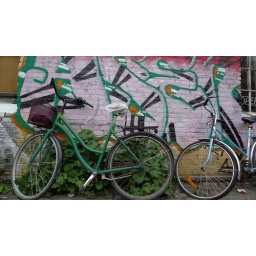
The colors seemed to all work together in this shot of some green bikes and graffiti in Copenhage. Christiania, actually.